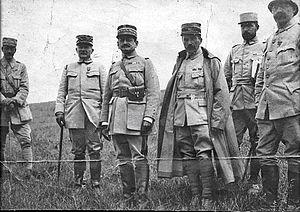
BIOGR FELIX DE VIAL PHOTO VERDUN DE GAUCHE A DROITE CAPITAINE DE GAIL ADJD AU COLONEL GAL DANAIN CDT 21DI GAL MANGIN CDT SECTEUR COLONEL DE VIAL CDT 65° RI CAPITAINE VALGUINAUD ADJT COLONEL CDT BEBCAIN CDT 1°ER BATAILLON DU 65 ° RI VERDUN AVRIL 1916 LE 65 RI VA ENTER EN LIGNE A FROIDE TERRE PHOTO PRISE AU FORT DU REGRET PC DU GAL MANGIN SAUF MANGIN, LES INTERRESES N’ ONT PAS LE SOURIRE LE SOIR EU LIEU LA RECONNAISSANCE DU SECTEUR